HAL Prachand

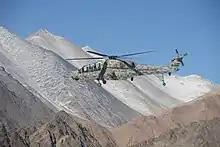
IAF flying LCH at Leh during 2020–2022 China–India skirmishes

During mid-2012, the third LCH prototype, which was claimed to be significantly lighter than either of its predecessors as well as incorporating various other improvements, was reportedly set to be delivered. The third prototype, TD-3, ultimately performed its maiden flight on 12 November 2014 for a duration of 20 minutes. Both TD-3 and TD-4 were extensively used during the test programme for the purpose of testing the rotorcraft's mission sensors and weapon systems, which involved a series of live-firing trials. Reportedly, a total of had been sanctioned for the development and structural build of the fourth prototype.